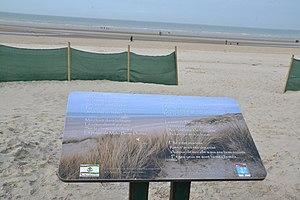
Panneau présentant les paroles de la chanson Un baiser (Alain Souchon), se déroulant à Bray-Dunes (Nord, France).
Le Baiser est une chanson d'Alain Souchon parue en 1999 sur l'album Au ras des pâquerettes, écrite et composée par Alain Souchon. Le single est sorti en octobre 2000.